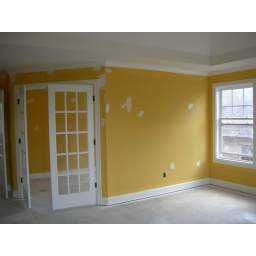
French doors or sitting area in master bedroom.